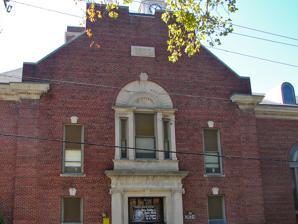
Building: Thomas Mifflin School
Country: United States of America
Year built: 1936
United States historic place Thomas Mifflin School U.S. National Register of Historic Places Thomas Mifflin School in the East Falls neighborhood of Philadelphia , September 2010 Show map of Philadelphia Show map of Pennsylvania Show map of the United States Location 3624 Conrad Street, Philadelphia , Pennsylvania , U.S. Coordinates 40°00′49″N 75°11′30″W / 40.0135°N 75.1916°W / 40.0135; -75.1916 Area 4 acres (1.6 ha) Built 1936 Built by John McShain, Inc. Architect Irwin T. Catharine Architectural style Colonial Revival MPS Philadelphia Public Schools TR NRHP reference No. 88002301 Added to NRHP November 18, 1988 The Thomas Mifflin School is an historic, American school that is located in the East Falls neighborhood of Philadelphia , Pennsylvania . It is part of the School District of Philadelphia . The building was added to the National Register of Historic Places in 1988. History and architectural features Designed by Irwin T. Catharine and built in 1936, this historic structure is a 2 + 1 ⁄ 2 -story, L-shaped, brick building that sits on a raised basement. Created in the Colonial Revival style, it features a large brick and wood clock tower , gable roof, and rounded gables. Additions were built in 1966 and 1968. The school was named for American merchant and politician Thomas Mifflin (1744–1800). The building was added to the National Register of Historic Places in 1988. References